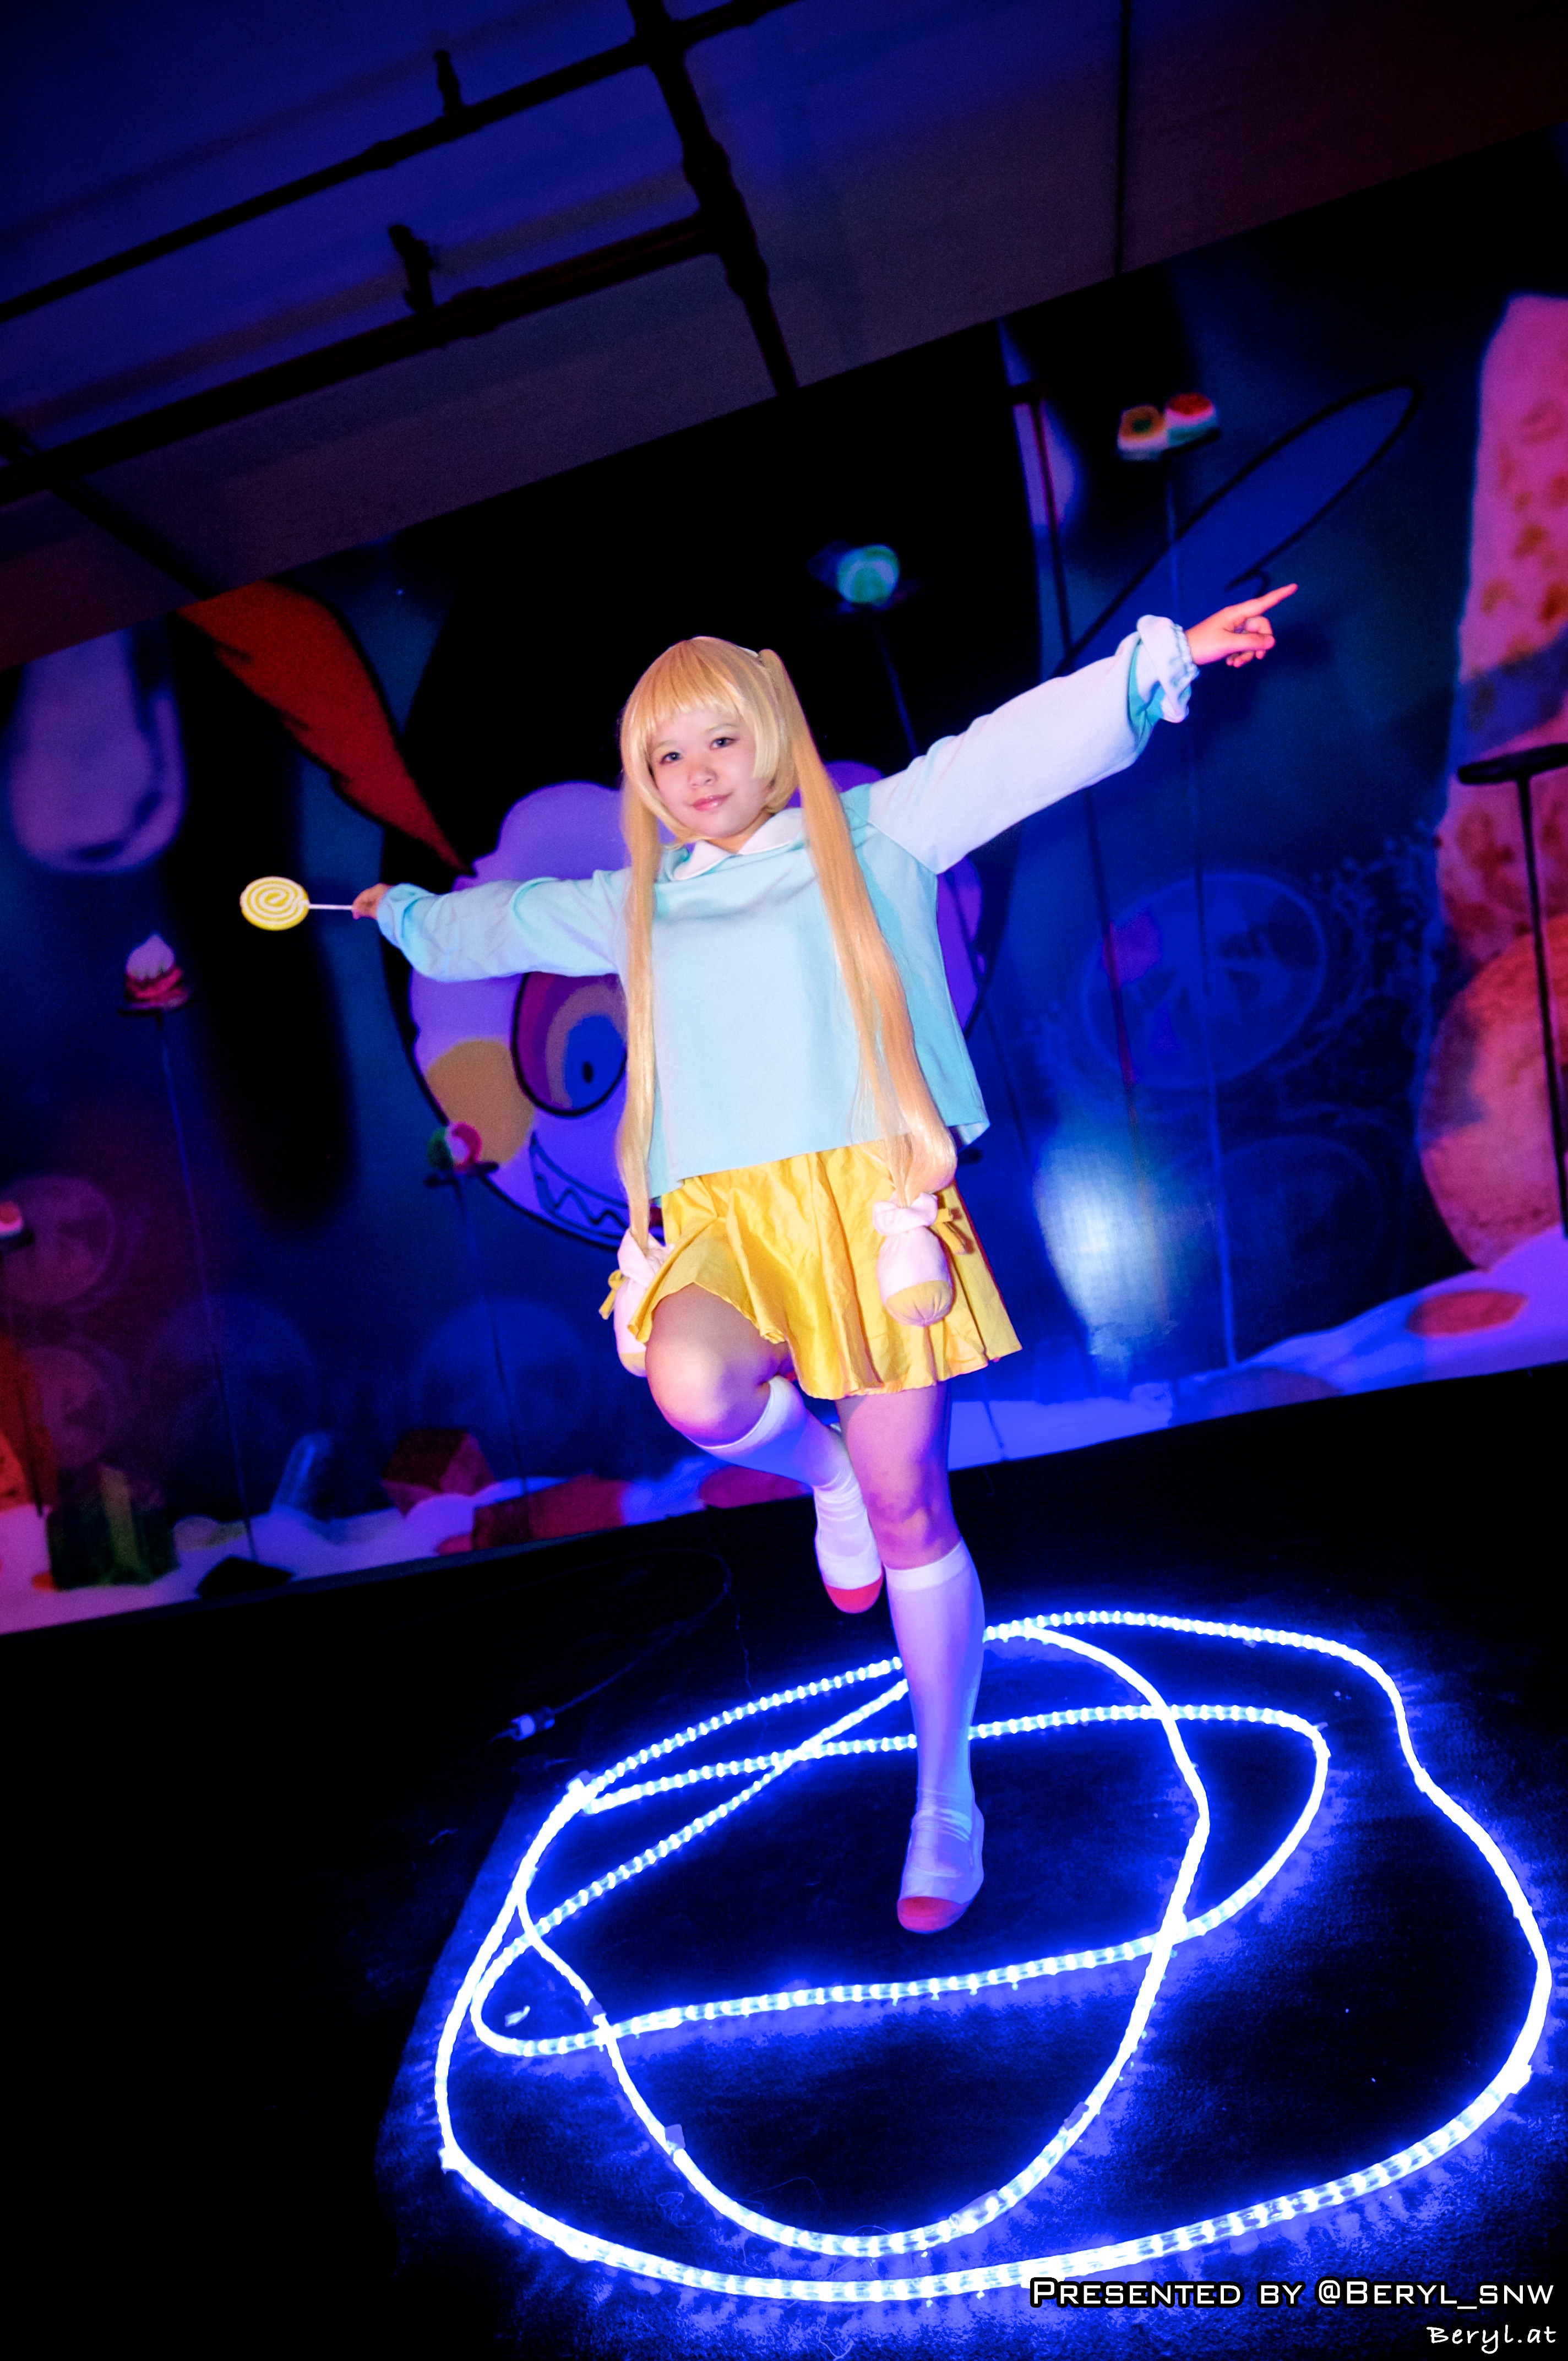
girl, game, cute, performance art, cosplay, girls, stage, japanese, performance, canton, costume, china, guangdong, games, anime, comic, comiccon, cos, con, performing arts, musical theatre